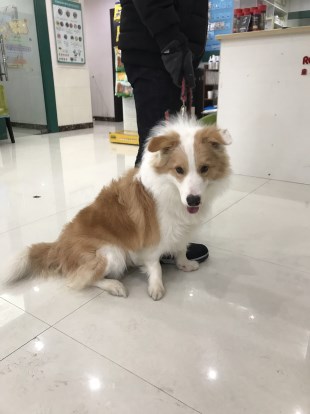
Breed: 2594-n000109-Border_collie